The First Auto

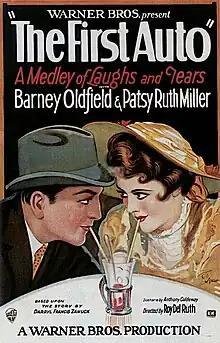
Theatrical release poster

The First Auto is a 1927 American synchronized sound drama film directed by Roy Del Ruth about the transition from horses to cars and the rift it causes in one family. While the film has no audible dialog, it was released with a synchronized musical score with sound effects, some spoken words, cheering, and laughter, using the Vitaphone sound-on-disc process. The film stars Charles Emmett Mack and Patsy Ruth Miller, with Barney Oldfield having a guest role in the movie. As of January 1, 2023, the film is in the public domain.